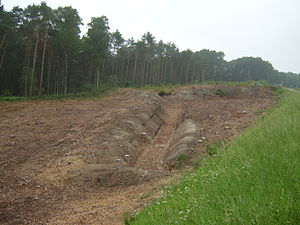
Westwall / Eksempler på standard bunkers / Kampvognsspærringer
Kampvognsspærring ved Elmpt
Westwall var en tysk forsvarslinje, som i slutningen af 1930'erne blev opbygget over for den franske Maginot-linje samt langs grænsen mod Belgien og Holland.